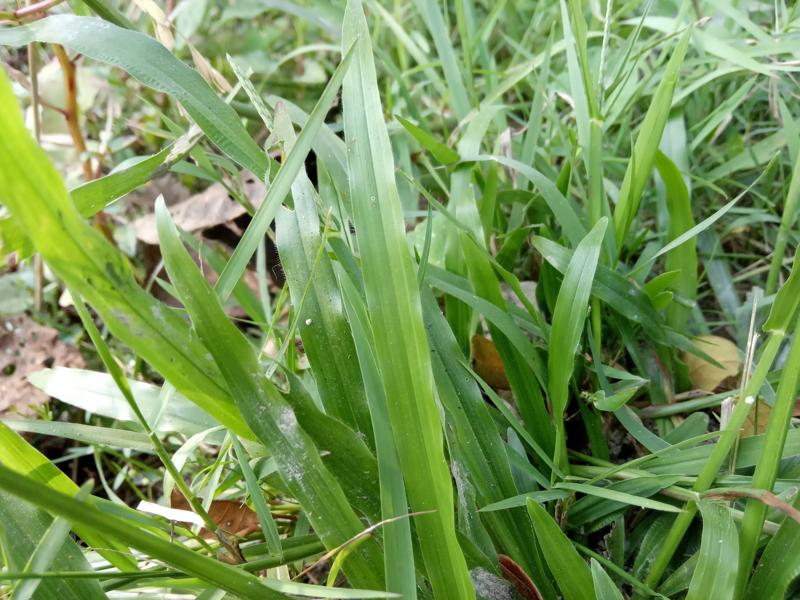
Weed species: Paspalum scrobiculatum